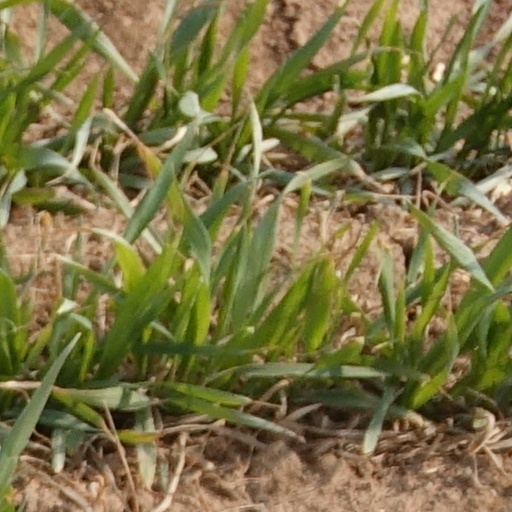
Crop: wheat